Battle of Zvenigorod (1211)

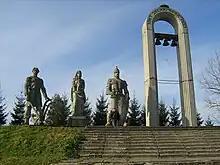
Monument to the 1000th anniversary of Zvenigorod (Lviv region).

Battle of Zvenigorod (1211) was an armed clash fought in 1211 between Hungarian-Volhynian-Małopolska forces and Ruthenian forces supported by the Polovtsians, as part of the struggle for the throne of the principality of Galicia-Volhynia.